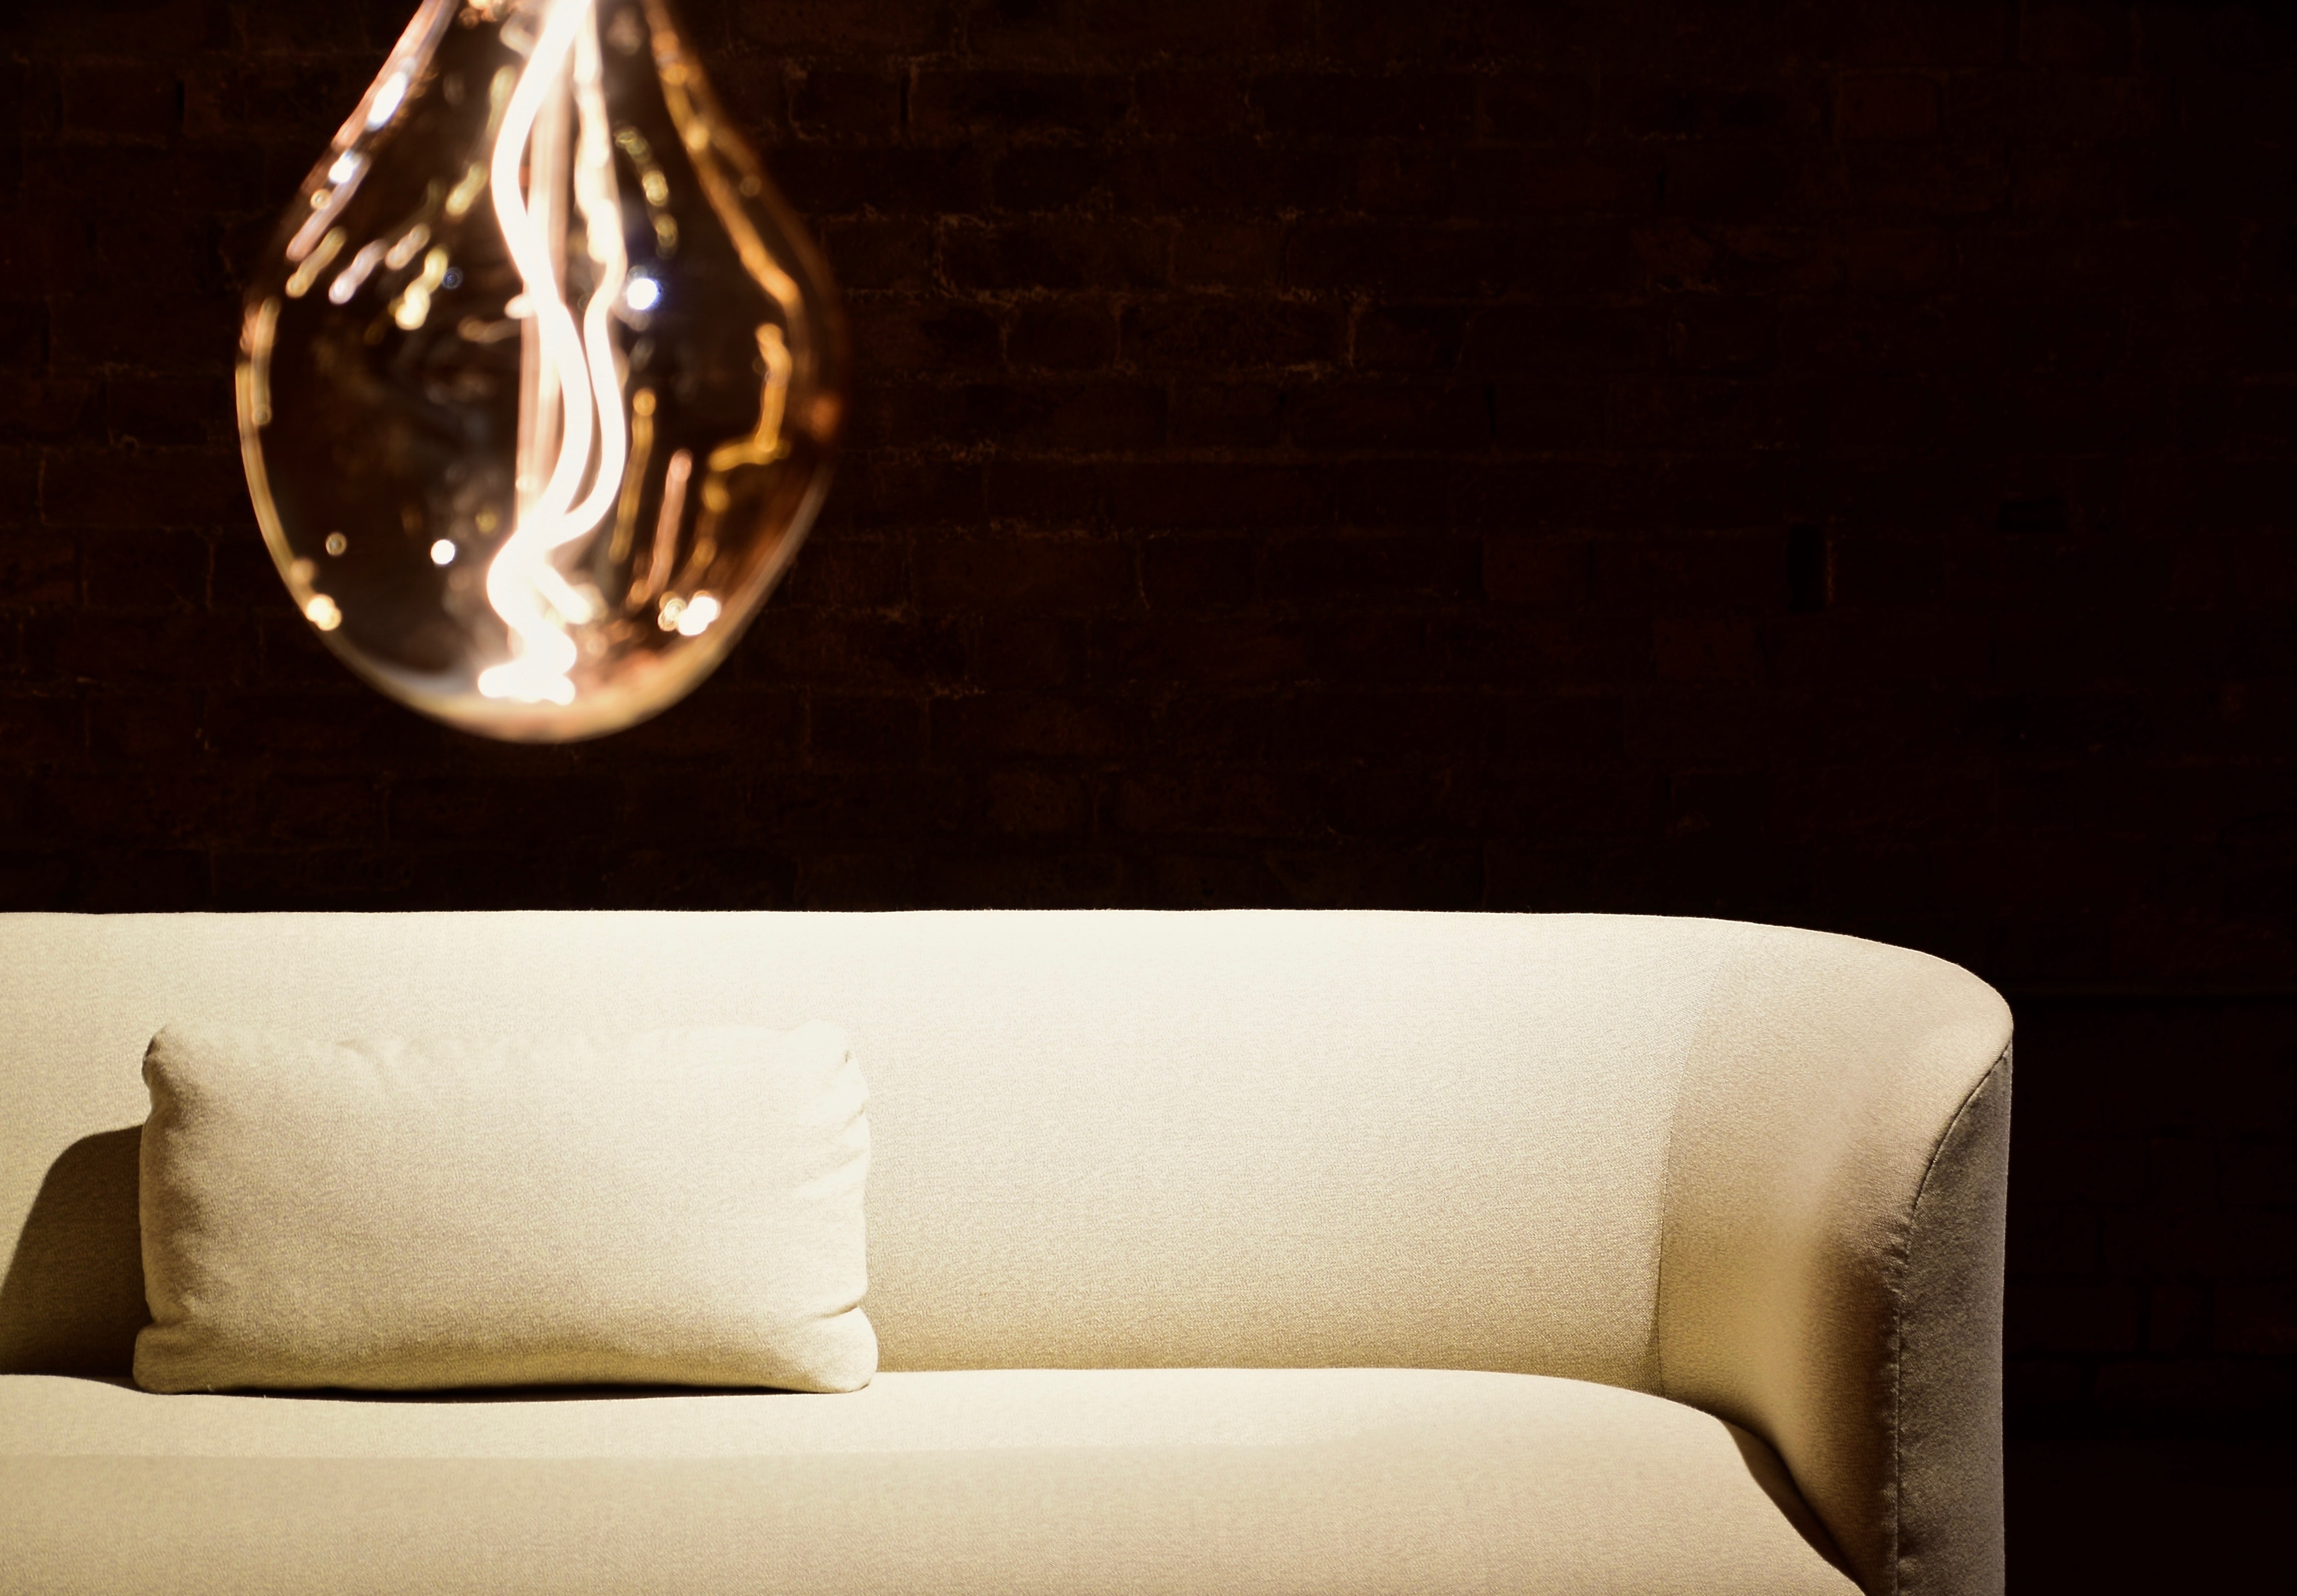
light fixture, lighting, light, lamp, lighting accessory, interior design, table, furniture, lampshade, still life photography